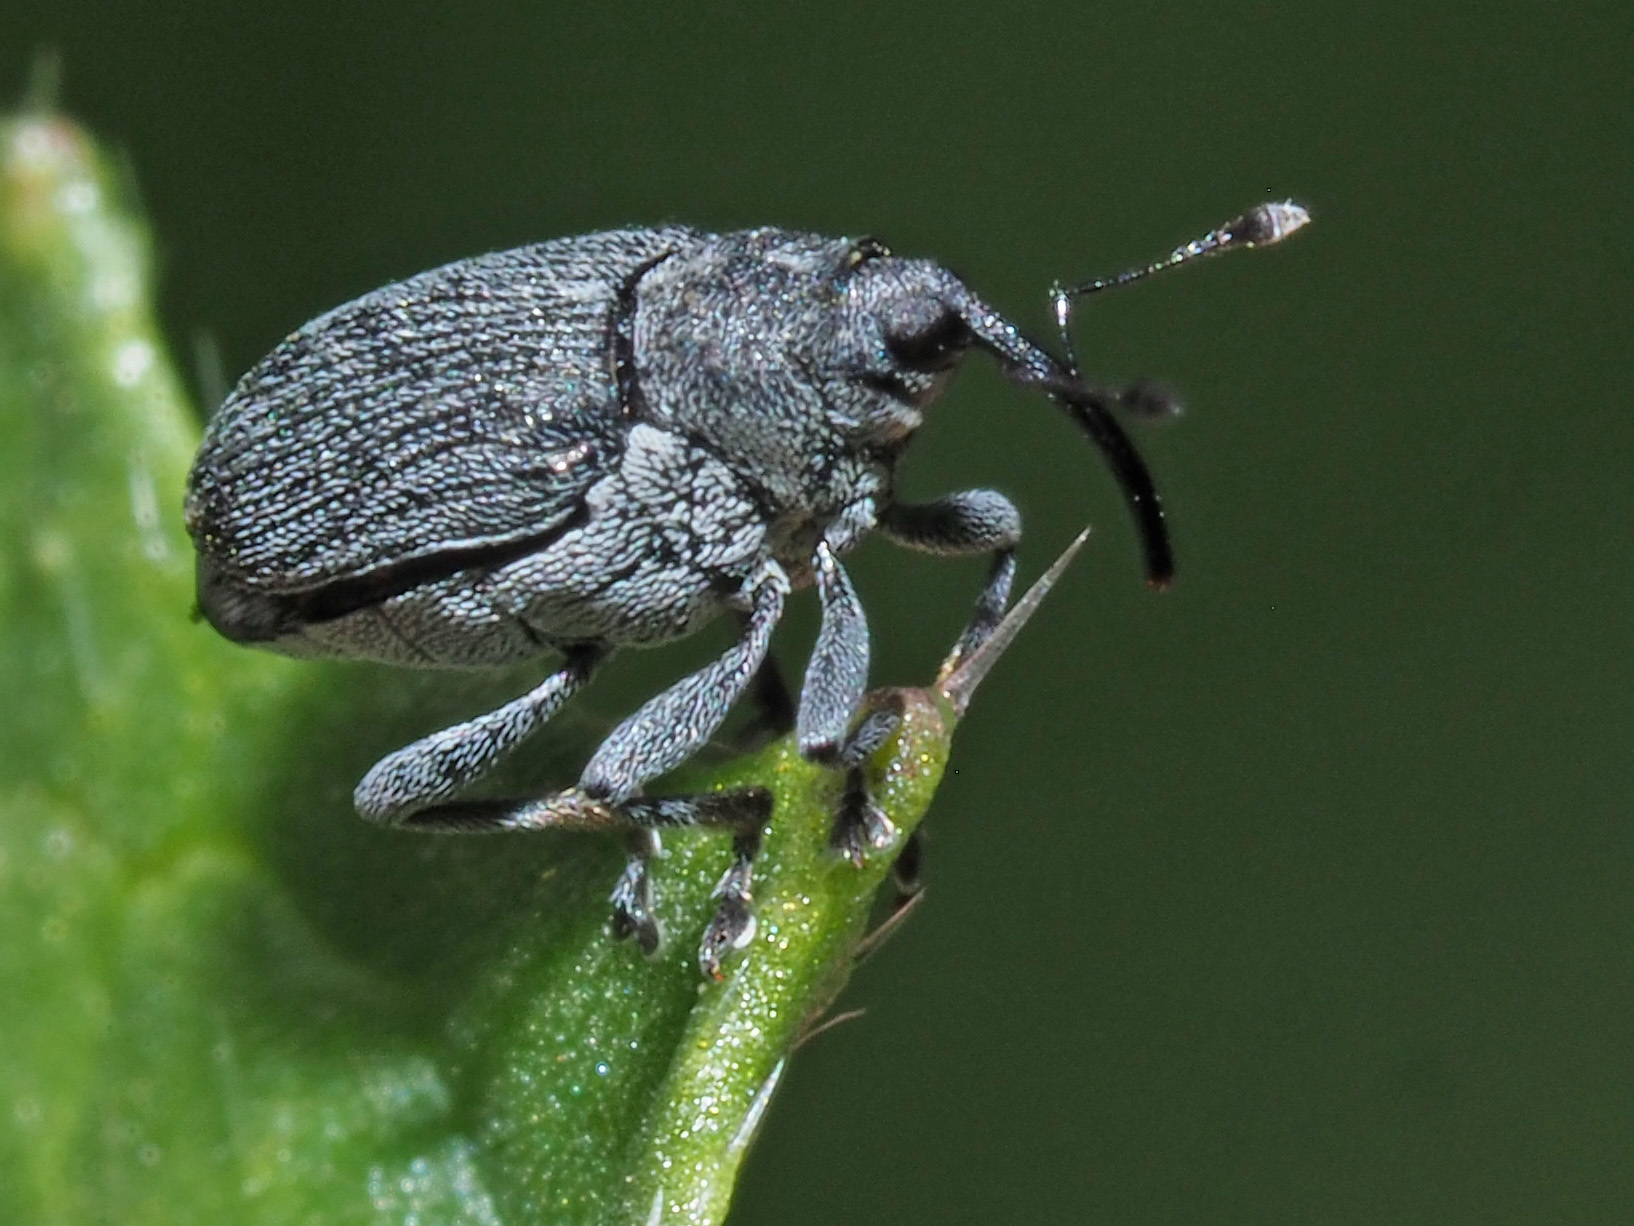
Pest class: Cabbage_seedpod_weevil